Jeroboam's Revolt

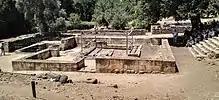
Remains of Jeroboam's altar at Tel Dan, 2016

According to the First Book of Kings and the Second Book of Chronicles of the Hebrew Bible, Jeroboam's Revolt was an armed insurrection against Rehoboam, king of the United Monarchy of Israel, and subsequently the Kingdom of Judah, led by Jeroboam in the late 10th century BCE. The conflict, referring to the independence of the Kingdom of Samaria and the subsequent civil war during Jeroboam's rule, is said to have begun shortly after the death of Solomon lasting until the Battle of Mount Zemaraim. The conflict began due to discontent under the rule of Solomon's successor, his son Rehoboam, and was waged with the goal of breaking away from the United Monarchy of Israel. Though this goal was achieved very early on in the conflict, the war continued throughout the duration of Rehoboam's reign and well into the reign of his son, Abijam, who defeated the armies of Jeroboam but failed to reunite the kingdoms.